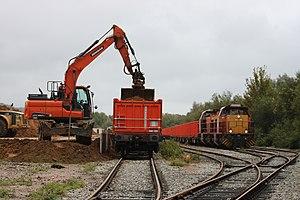
Rouxmesnil-Bouteilles(76), ancien site ferroviaire aménagé en juin-juillet 2018 pour y charger de la terre issue du chantier d'une section de la R.N.27(près de Tourville-sur-Arques) . Voie 4 chargement d'une rame de wagons portes bennes . Voie 2 un train chargé rebroussera pour tirer ensuite vers Dieppe (puis Rouen) .
Rouxmesnil-Bouteilles est une commune française située dans le département de la Seine-Maritime en région Normandie.